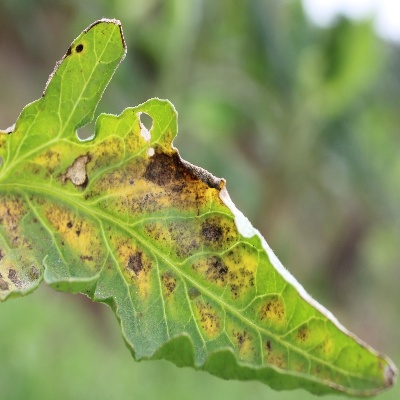
Crop: Tomato
Condition: septoria leaf spot